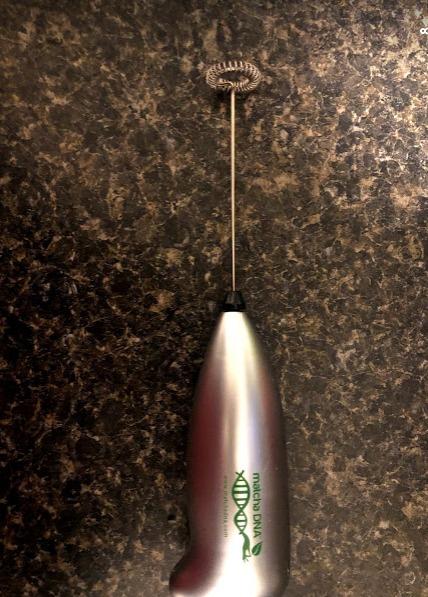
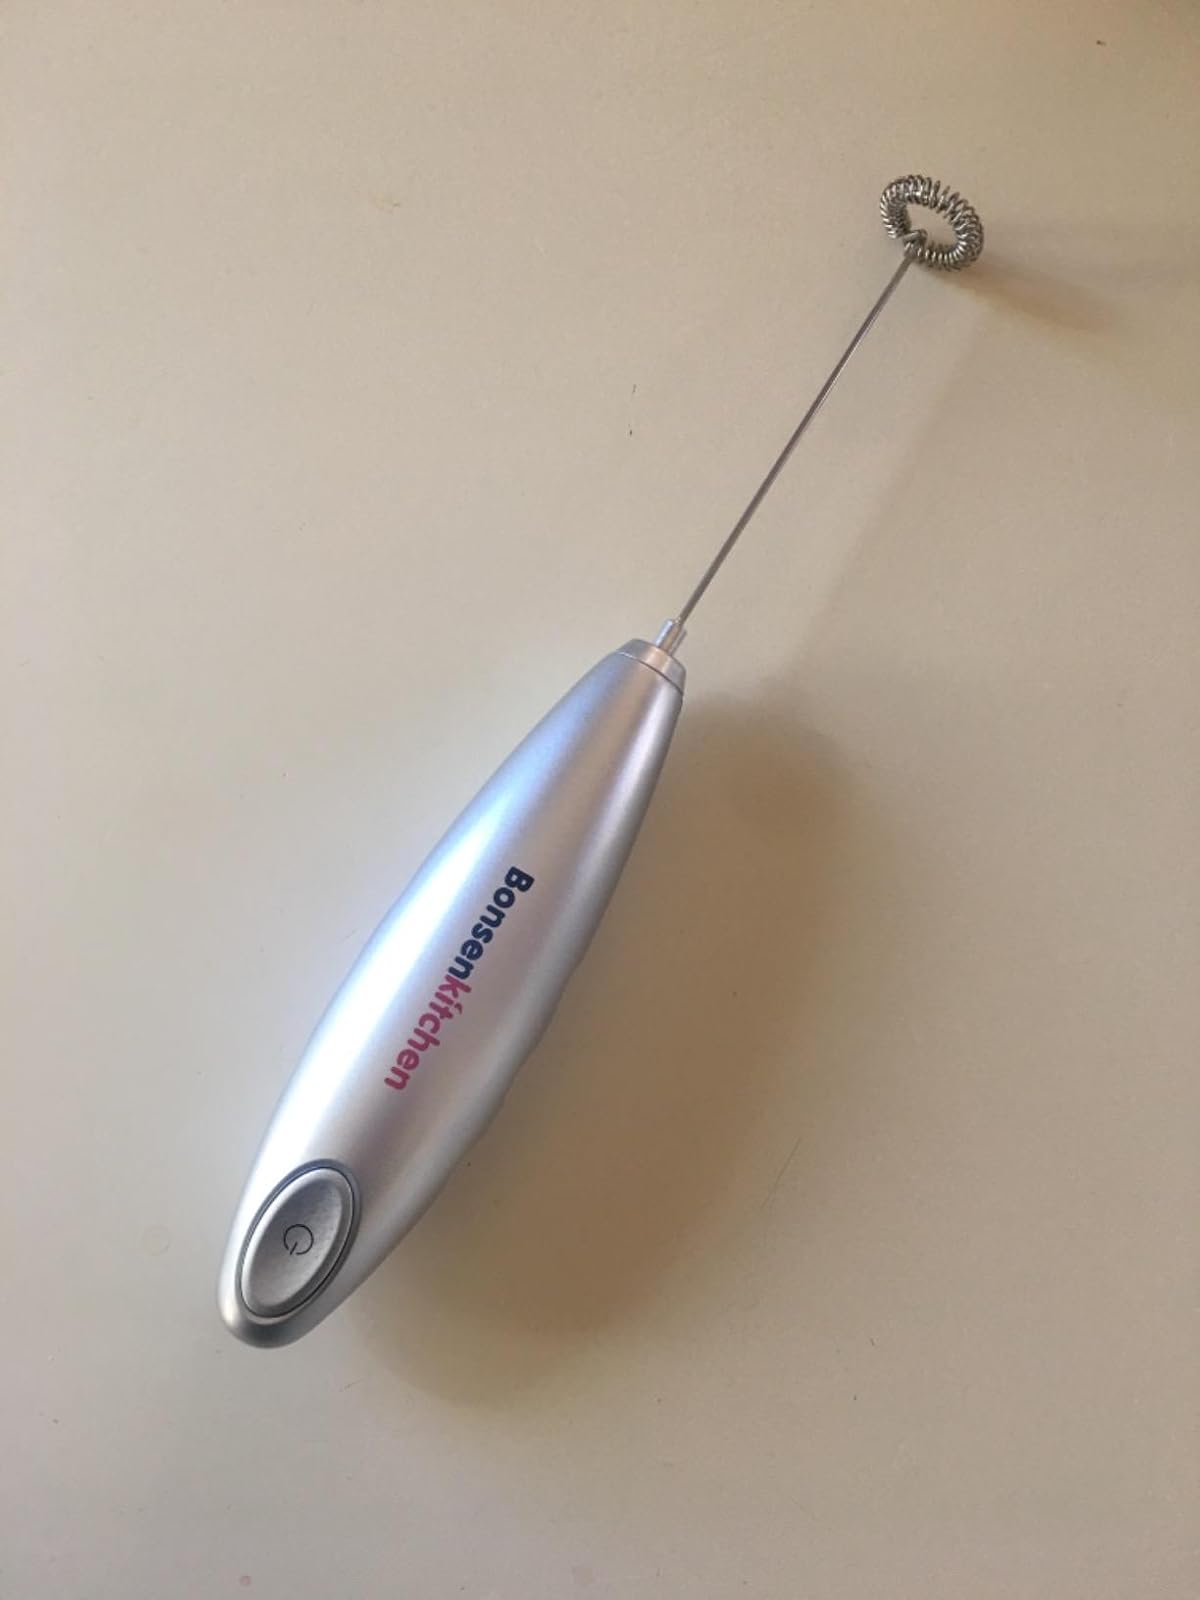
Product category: items_mixer
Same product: no